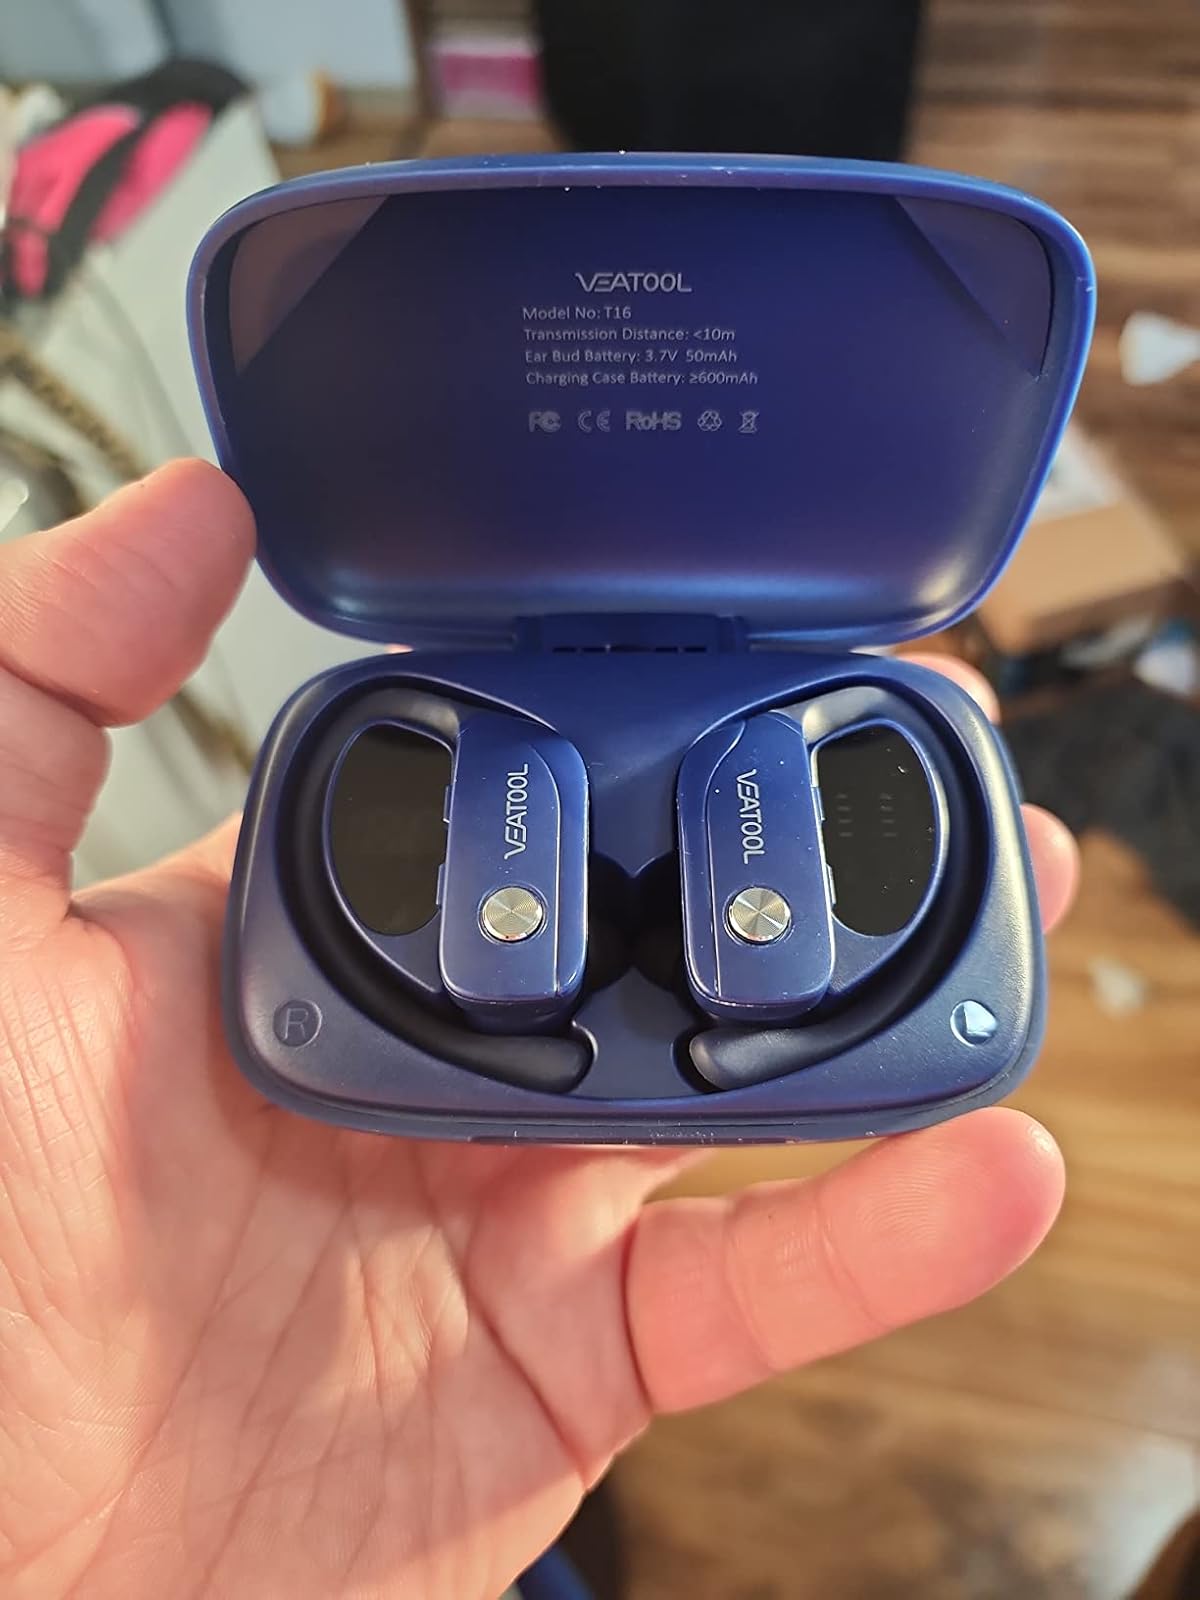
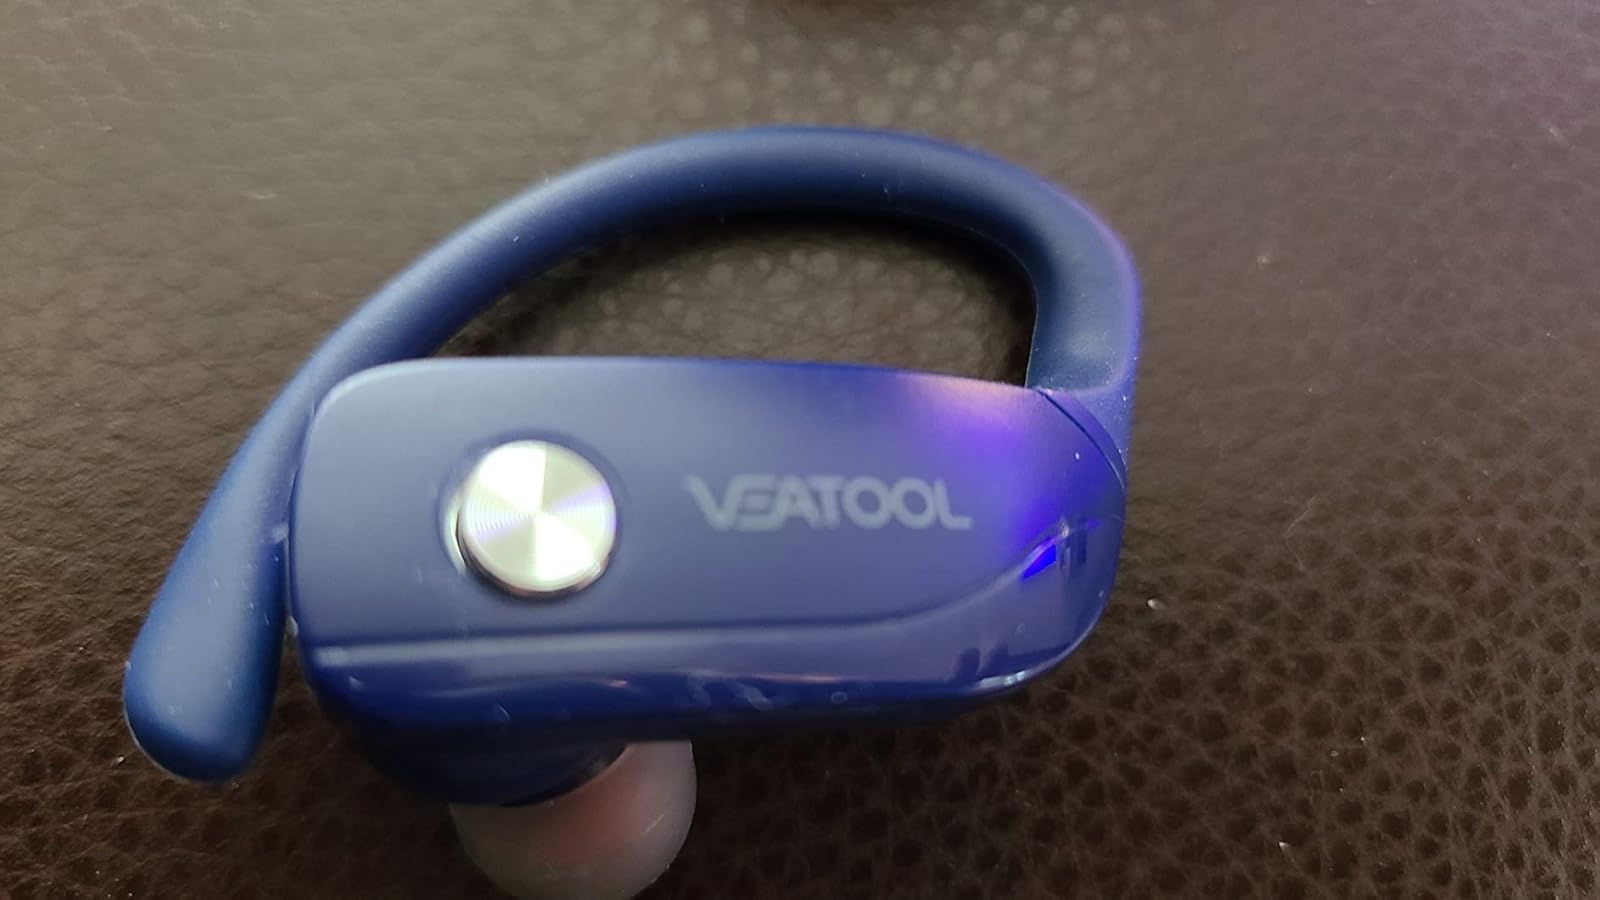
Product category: earbuds
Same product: yes